Liverpool East Toxteth (UK Parliament constituency)

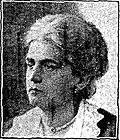
Rathbone

Another General Election was required to take place before the end of 1940. The political parties had been making preparations for an election to take place and by the Autumn of 1939, the following candidates had been selected;